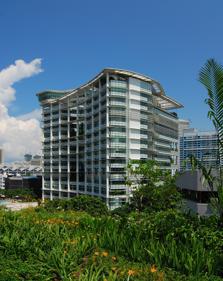
Building: National Library, Singapore
Country: Malaysia
Year built: 2005
Singapore's national public library 1°17′52″N 103°51′15.2″E / 1.29778°N 103.854222°E / 1.29778; 103.854222 National Library, Singapore The National Library in Victoria Street, Singapore Location 100 Victoria Street , Singapore 188064, Singapore Type Public library Established 1823 ; 202 years ago ( 1823 ) Branch of National Library Board Other information Director Ng Cher Pong, CEO Lee Seow Hiang, Chairman Website www .nlb .gov .sg National Library, Singapore Chinese name Traditional Chinese 國家圖書館 Simplified Chinese 国家图书馆 Transcriptions Standard Mandarin Hanyu Pinyin Guójiā túshū guǎn Malay name Malay Perpustakaan Negara Tamil name Tamil தேசிய நூலகம் The National Library, Singapore is the flagship national library of Singapore. A subsidiary of the National Library Board ( NLB ), it is located on an 11,304–square metre site in Victoria Street within the Downtown Core . It is the country's largest public library . The library has regional branches throughout the country such as in Jurong , Tampines and Woodlands as well as affiliations with academic and professional libraries. The branch libraries are open to the general public and consist of circulating libraries . The National Library also consists of research libraries , which are also open to the general public. History The National Library traces its history back to 1823 with the establishment of the first national public library as suggested by Stamford Raffles , the founder of modern Singapore. It was renamed the Hullett Memorial Library in 1923, co-located with Singapore's first school, Raffles Institution , at a site now occupied by the Raffles City complex. It moved to a separate Library and Museum Building in 1887 under the name of Raffles Library as part of the Raffles Museum , before moving to the Stamford Road premises in 1960 under the name of the National Library of Singapore where it was opened by Yusof Ishak , the first President of Singapore . Central Public Library Formerly known as the Central Lending Library at 91 Stamford Road, the collection was relocated to 100 Victoria Street and opened as the Central Public Library in 2005. In June 2022, the Central Public Library was completely overhauled, and re-opened in January 2024 as a venue offering a myriad of learning experiences for all ages. The lending library is currently home to the Children's Biodiversity Library by S.E.A. Aquarium, and also offers content on Singapore culture, literature and sustainability. Lee Kong Chian Reference Library Previously known as the National Reference Library, the Lee Kong Chian Reference Library adopted its new name after receiving a S$ 60 million donation from the Lee Foundation , founded by Dr Lee Kong Chian . It occupies 7 storeys (Levels 7-13) at the National Library Building with a floor area of 14,265 square metres. Current building The current building, a 16-storey, two-block development situated in the city's Civic District, replaces the old National Library at Stamford Road , which closed on 31 March 2004. In May 1999, Swan & Maclaren Architects won the tender to design the new National Library. In March 2000, Minister for National Development Mah Bow Tan announced that the old National Library would be demolished and a new National Library built on Victoria Street. In January 2001, Malaysian architect Ken Yeang split from the design team at Swan and Maclaren, resulting in the latter losing the design contract. Yeang joined architectural firm T.R. Hamzah & Yeang and the new firm took over the design contract for the National Library. The library moved to its new home on 22 July 2005, and was officially opened on 12 November that year by the then President S. R. Nathan . It is the flagship building of the National Library Board , bringing together the core functions of the old library by incorporating a reference library , known as the Lee Kong Chian Reference Library ( simplified Chinese : 李光前参考图书馆 ; traditional Chinese : 李光前參考圖書館 ), as well as a public library , the Central Public Library , under one roof. On the highest 16th level rooftop, there is a large closed area designed like a bubble called The Pod, used for functions and events. Although not a public viewing gallery, it has a panoramic 360-degree view of the city core and Marina bay area. The plaza on the ground floor has a cafe and is often used as an exhibition space. There are escalators on every floor, from Basement 3 to level 14th. The basement carpark has 246 lots. A number of old bricks from the old National Library building has been incorporated into the present building. Sections The main collections found at each level of the National Library Building include: Level B1 – Central Public Library Collection Level 7 – Business, Science and Technology Collections Level 8 – The Arts and Social Sciences Collections Level 9 – Chinese, Malay and Tamil Collection Level 10 – Donors' Collections, Asian Children's Collection Level 11 – Singapore and Southeast Asian Collection. Microfilms. Maps. Levels 12 and 13 – Rare Materials Collection (limited access, only with permission) Gallery View from across the road Singapore and Asian Collection, Lee Kong Chian Reference Library Entrance to the National Library National Library Building's "The Retreat" Panoramic view inside Central Public Library See also Singapore portal Education in Singapore Environmental planning Green building Green library List of national and state libraries Sustainable architecture References Citations